Jackson, California

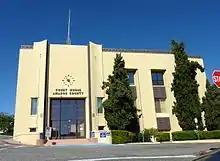
The Amador County Courthouse consists of two buildings, the second courthouse (built 1864) and the Hall of Records (1893), that were enclosed and combined in 1939 with an Art Deco exterior. It was recently closed and legal activities have resumed in another, newer facility.

The area was inhabited by the Northern Sierra Indians, who occupied areas along creeks, spring, and seep areas, including permanent and seasonal drainages, flat ridges, and terraces. Therefore, areas along watercourses are considered likely locations for prehistoric cultural resources. Permanent villages were usually placed on elevations above seasonal flood levels. Surrounding areas were used for hunting and seed, acorn, and grass gathering.